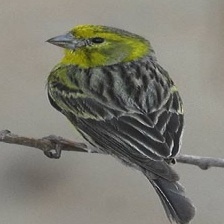
Species: CANARY
Scientific name: SERINUS CANARIA DOMESTICA